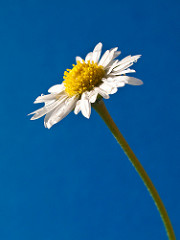
Flower: daisy